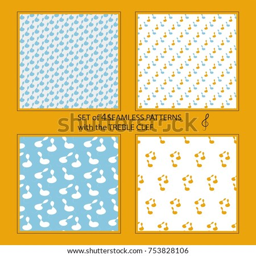
set of seamless patterns with the treble clef